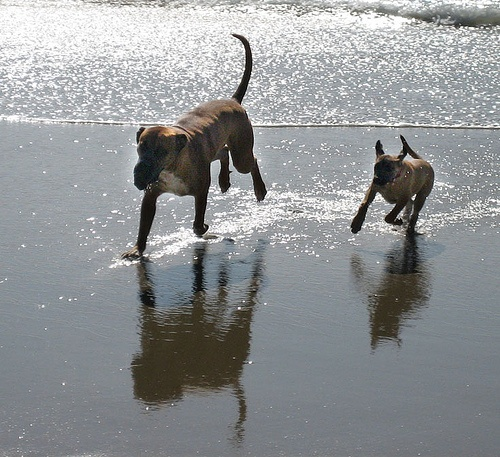
two dogs running together on the beach
this is two dogs running in the water
a close up of two dogs running on a beach
Two dogs that are running on the beach.
Pair of dogs running excitedly on beach near ocean.